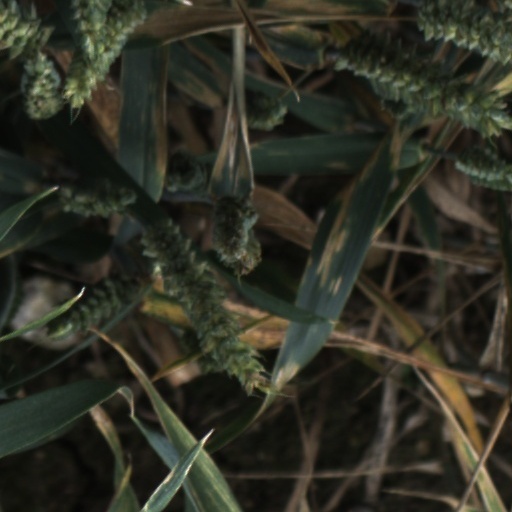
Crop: wheat